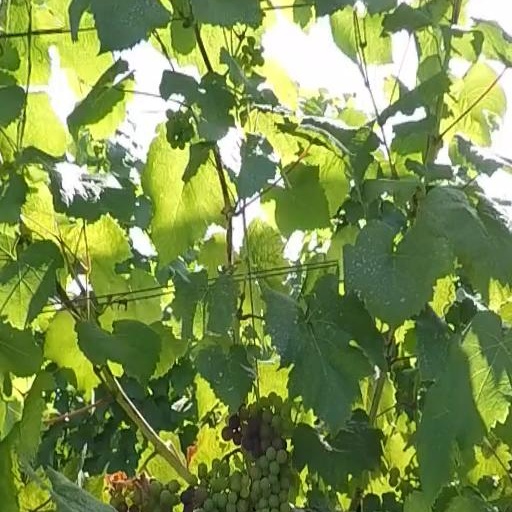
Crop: grape